Philip the Apostle

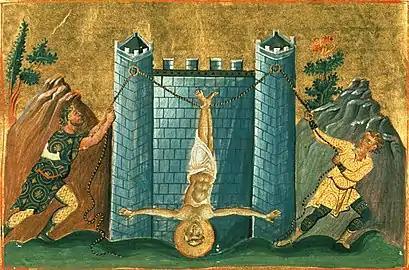
Martyrdom of Philip the Apostle. Scene from the Menologion of Basil II.

All three synoptic Gospels and the Book of Acts list Philip as one of the apostles; he is always listed on the fifth place. The Gospel of John recounts Philip's calling as a disciple of Jesus. Philip is described as a disciple from the city of Bethsaida, and the evangelist connects him with Andrew and Peter, who were from the same town. However, the Gospel of John states that Jesus found and called Philip directly, without mentioning any prior discipleship under John the Baptist. It was Philip who first introduced Nathanael (sometimes identified with Bartholomew) to Jesus. According to Butler, Philip was among those attending the wedding at Cana.